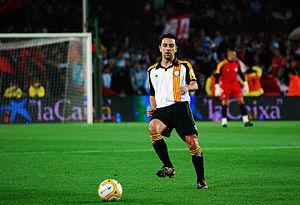
Xavier Hernández i Creus dit Xavi, né le 25 janvier 1980 à Terrassa dans la province de Barcelone en Catalogne, est un ancien footballeur international espagnol qui évoluait comme milieu relayeur au FC Barcelone jusqu'en 2015 puis, à Al Sadd SC jusqu'en 2019. Il annonce sa retraite par les médias sociaux le 2 mai 2019.